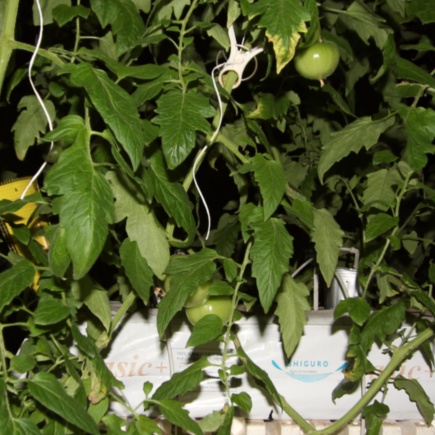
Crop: tomato